Trams in Newcastle, New South Wales

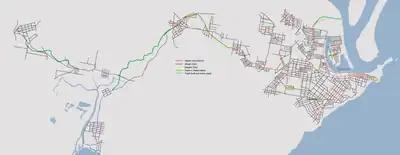
Tramway map of The Newcastle Tram System, covering Metropolitan Newcastle, New South Wales, Australia

The Newcastle Tram System was an extensive network that operated between Newcastle and the outer suburb of Wallsend from 1887 to 1950. At its peak the line extended from the city to Speers Point and West Wallsend. The service was rarely profitable, and low utilisation for a variety of reasons including the convenience of buses led to it closing and the tracks being removed.